Sciatica

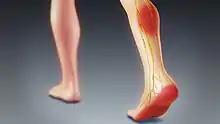
Sciatica often results in pain radiating down the leg.

The term "sciatica" usually describes a symptom—pain along the sciatic nerve pathway—rather than a specific condition, illness, or disease. Some use it to mean any pain starting in the lower back and going down the leg. The pain is characteristically described as shooting or shock-like, quickly traveling along the course of the affected nerves. Others use the term as a diagnosis (i.e. an indication of cause and effect) for nerve dysfunction caused by compression of one or more lumbar or sacral nerve roots from a spinal disc herniation. Pain typically occurs in the distribution of a dermatome and goes below the knee to the foot. It may be associated with neurological dysfunction, such as weakness and numbness.